Mehmed II

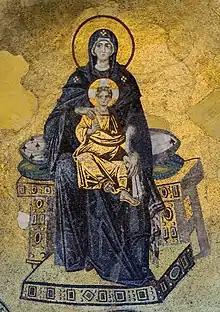
Mosaic of the Virgin and Child in the apse of the Hagia Sophia, preserved by Mehmed II after the fall of Constantinople.

He gathered Italian artists, humanists and Greek scholars at his court, allowed the Byzantine Church to continue functioning, ordered the patriarch Gennadius to translate Christian doctrine into Turkish, and called Gentile Bellini from Venice to paint his portrait as well as Venetian frescoes that are vanished today. He collected in his palace a library that included works in Greek, Persian, and Latin. Mehmed invited Muslim scientists and astronomers such as Ali Qushji and artists to his court in Constantinople, started a university, and built mosques (for example, the Fatih Mosque), waterways, and Istanbul's Topkapı Palace and the Tiled Kiosk.